Australian rules football in Queensland

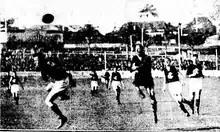
VFL exhibition match Carlton vs Richmond at Brisbane Exhibition Ground in 1930

Despite the advances made by Queensland football, it was clear that Victoria was progressing faster than any other state while the code in Queensland had been going backwards. In an effort to reverse the decline, the QFA had been calling on the VFA for years to send teams to Queensland to play exhibition matches which were largely ignored. In 1888 it finally secured the first visit from a colonial team slated to be from all of Victoria. However a representative Melbourne team arrived in June 1888. The QFA assembled a Queensland team consisting of players principally from Ipswich topped up with a scattering of players from Brisbane. The match was played at the Brisbane Exhibition Grounds with the home team lost 3–5 to the visitors 6–16 in front of 5,000 spectators. Rugby officials had deferred matches for the event, though noted that both Queenslander players and spectators appeared to have little understanding of the game. Several Melbourne clubs followed shortly thereafter including the Melbourne Football Club.